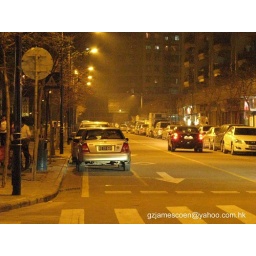
The car can stop at the street said in the night .Because the part station not enough.I like the yellow light .